South Shore, Blackpool

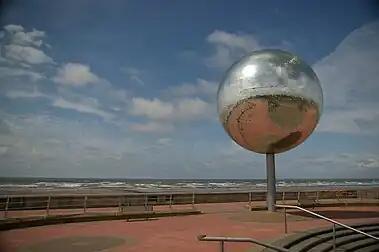
They Shoot Horses, Don't They is a mirrorball sculpture designed by Michael Trainor which alludes to the town's ballroom culture and had been installed on South Promenade since 2002

The newer suburb of South Shore grew far more rapidly in the 20th century to accommodate the ever-growing population, as evidenced in census returns, directories and OS maps. New schools opened as residential estates developed, such as Roseacre in 1928, Highfield High School in 1933 and Hawes Side in 1937. The main shopping districts continued to be Waterloo Road, Bolton Street and Bond Street although the stretch of Lytham Road between South Shore Station and Manchester Square had also established itself by the end of the 19th century. Highfield Road then became a hub for local shopping in the first few decades of the 20th century as more residential areas developed.